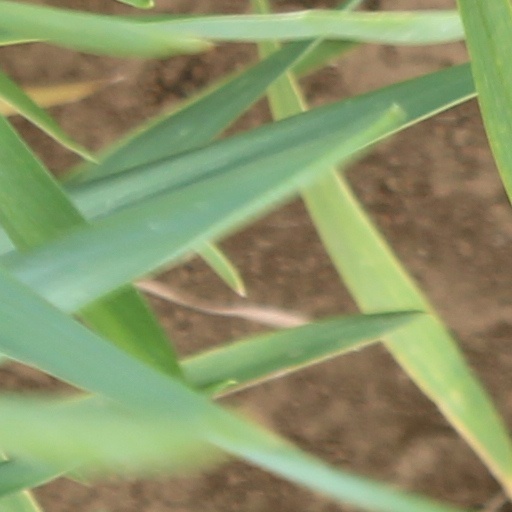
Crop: wheat